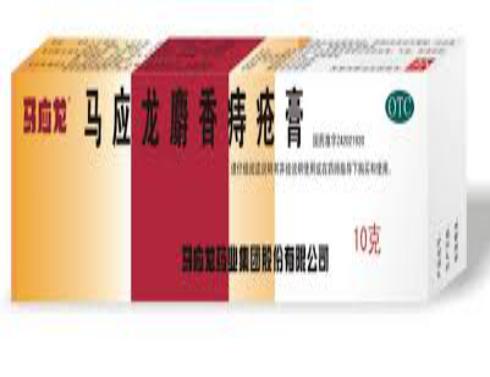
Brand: mayinglong
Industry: Medical